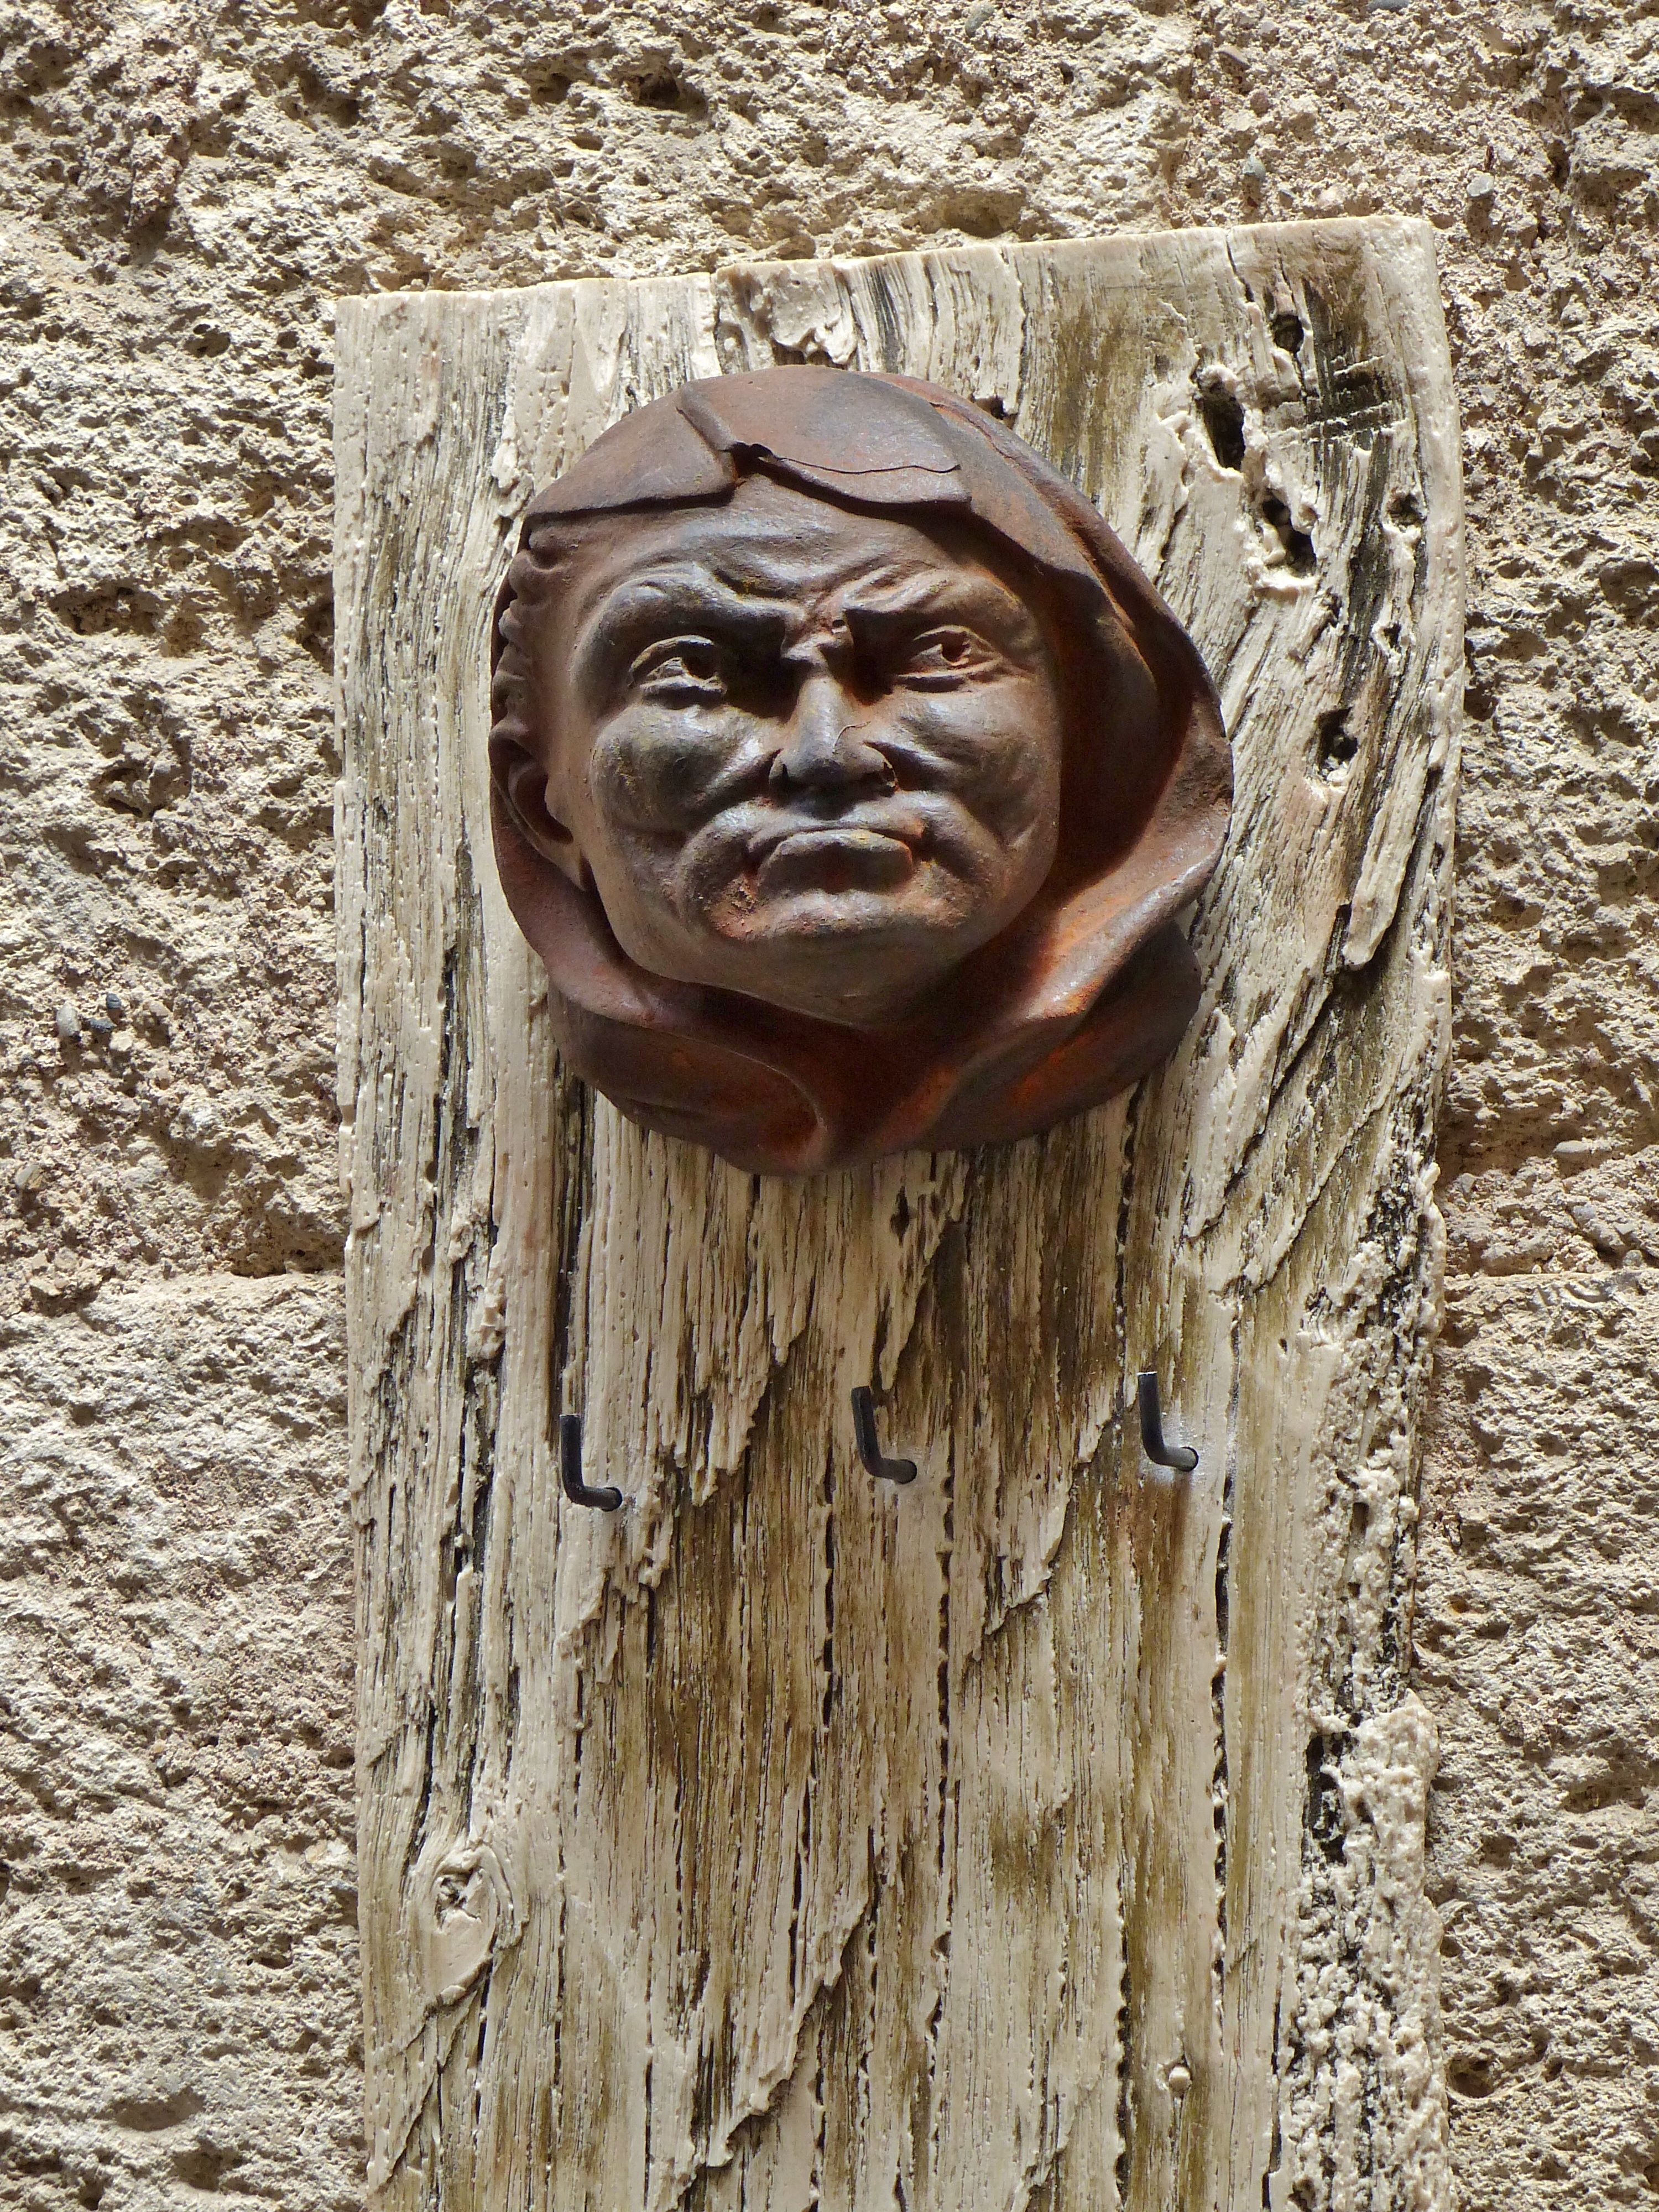
board, wood, antique, old, monument, statue, portrait, metal, weathered, face, sculpture, art, temple, head, carving, relief, cast, old wood, hauswand, weathering, wooden board, artistically, stone carving, ancient history